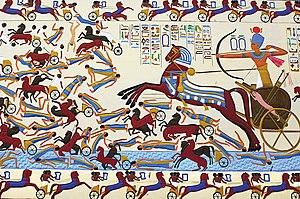
Le IIᵉ millénaire av. J.-C. a débuté le 1ᵉʳ janvier 2000 av. J.-C. et s’est achevé le 31 décembre 1001 av. J.-C. dans le calendrier julien proleptique.
L'appellation cheval oriental désigne d'anciennes races de chevaux développées au Moyen-Orient, telles que l'Arabe, l'Akhal-téké, et le Turkoman, maintenant éteint. Ils ont tendance à être plus fins et raffinés que les autres types de chevaux, tout en possédant une grande endurance. Ces races, auxquelles l'expression « cheval à sang chaud » se réfère parfois, sont réputées pour leur intelligence. Athlétiques et polyvalentes, elles apprennent rapidement. Élevés pour leur agilité et leur vitesse, les chevaux orientaux sont le plus souvent considérés comme vifs et audacieux.